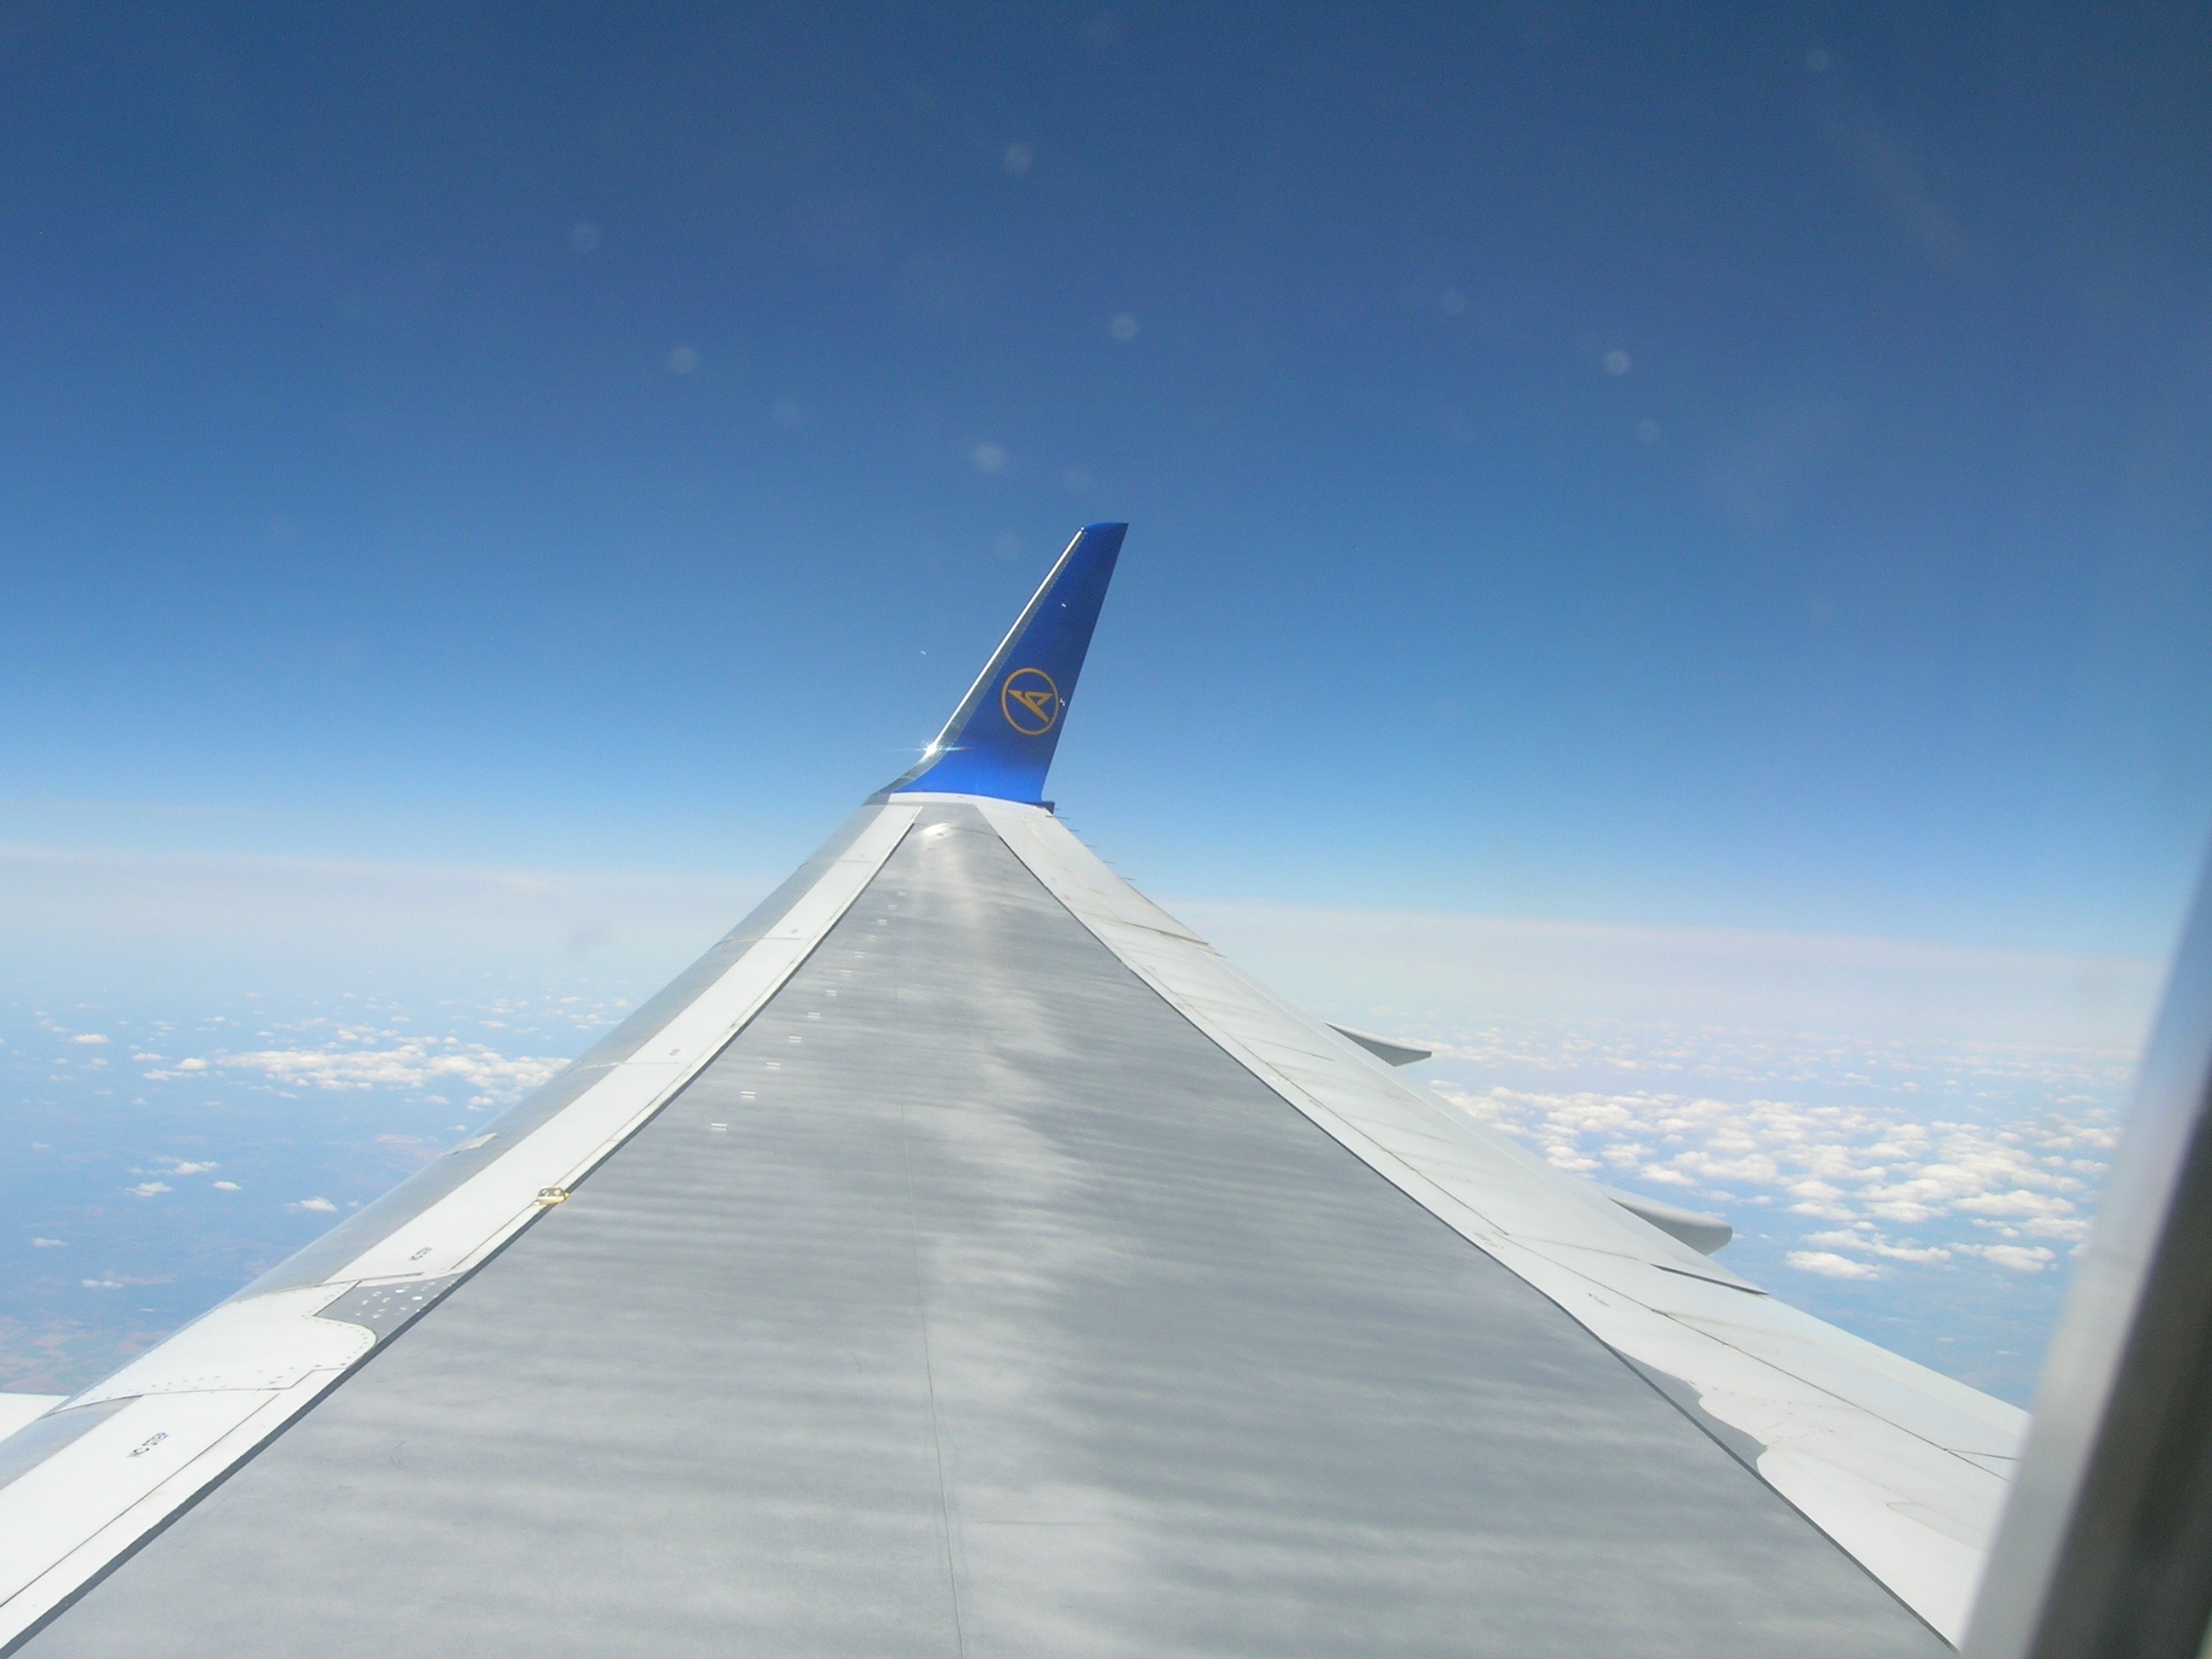
horizon, wing, sky, airplane, aircraft, jet, transport, reflection, vehicle, aviation, flight, blue, clouds, air travel, atmosphere of earth